Calca Peninsula

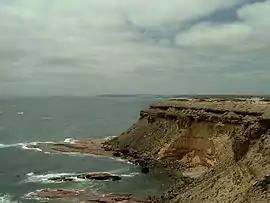
Point Labatt, a point on the west side of the peninsula, as viewed from the south

Calca Peninsula (also known as Freeman Peninsula) is a peninsula in the Australian state of South Australia located on the west coast of Eyre Peninsula in the locality of Sceale Bay about to about south-east of the town of Streaky Bay.